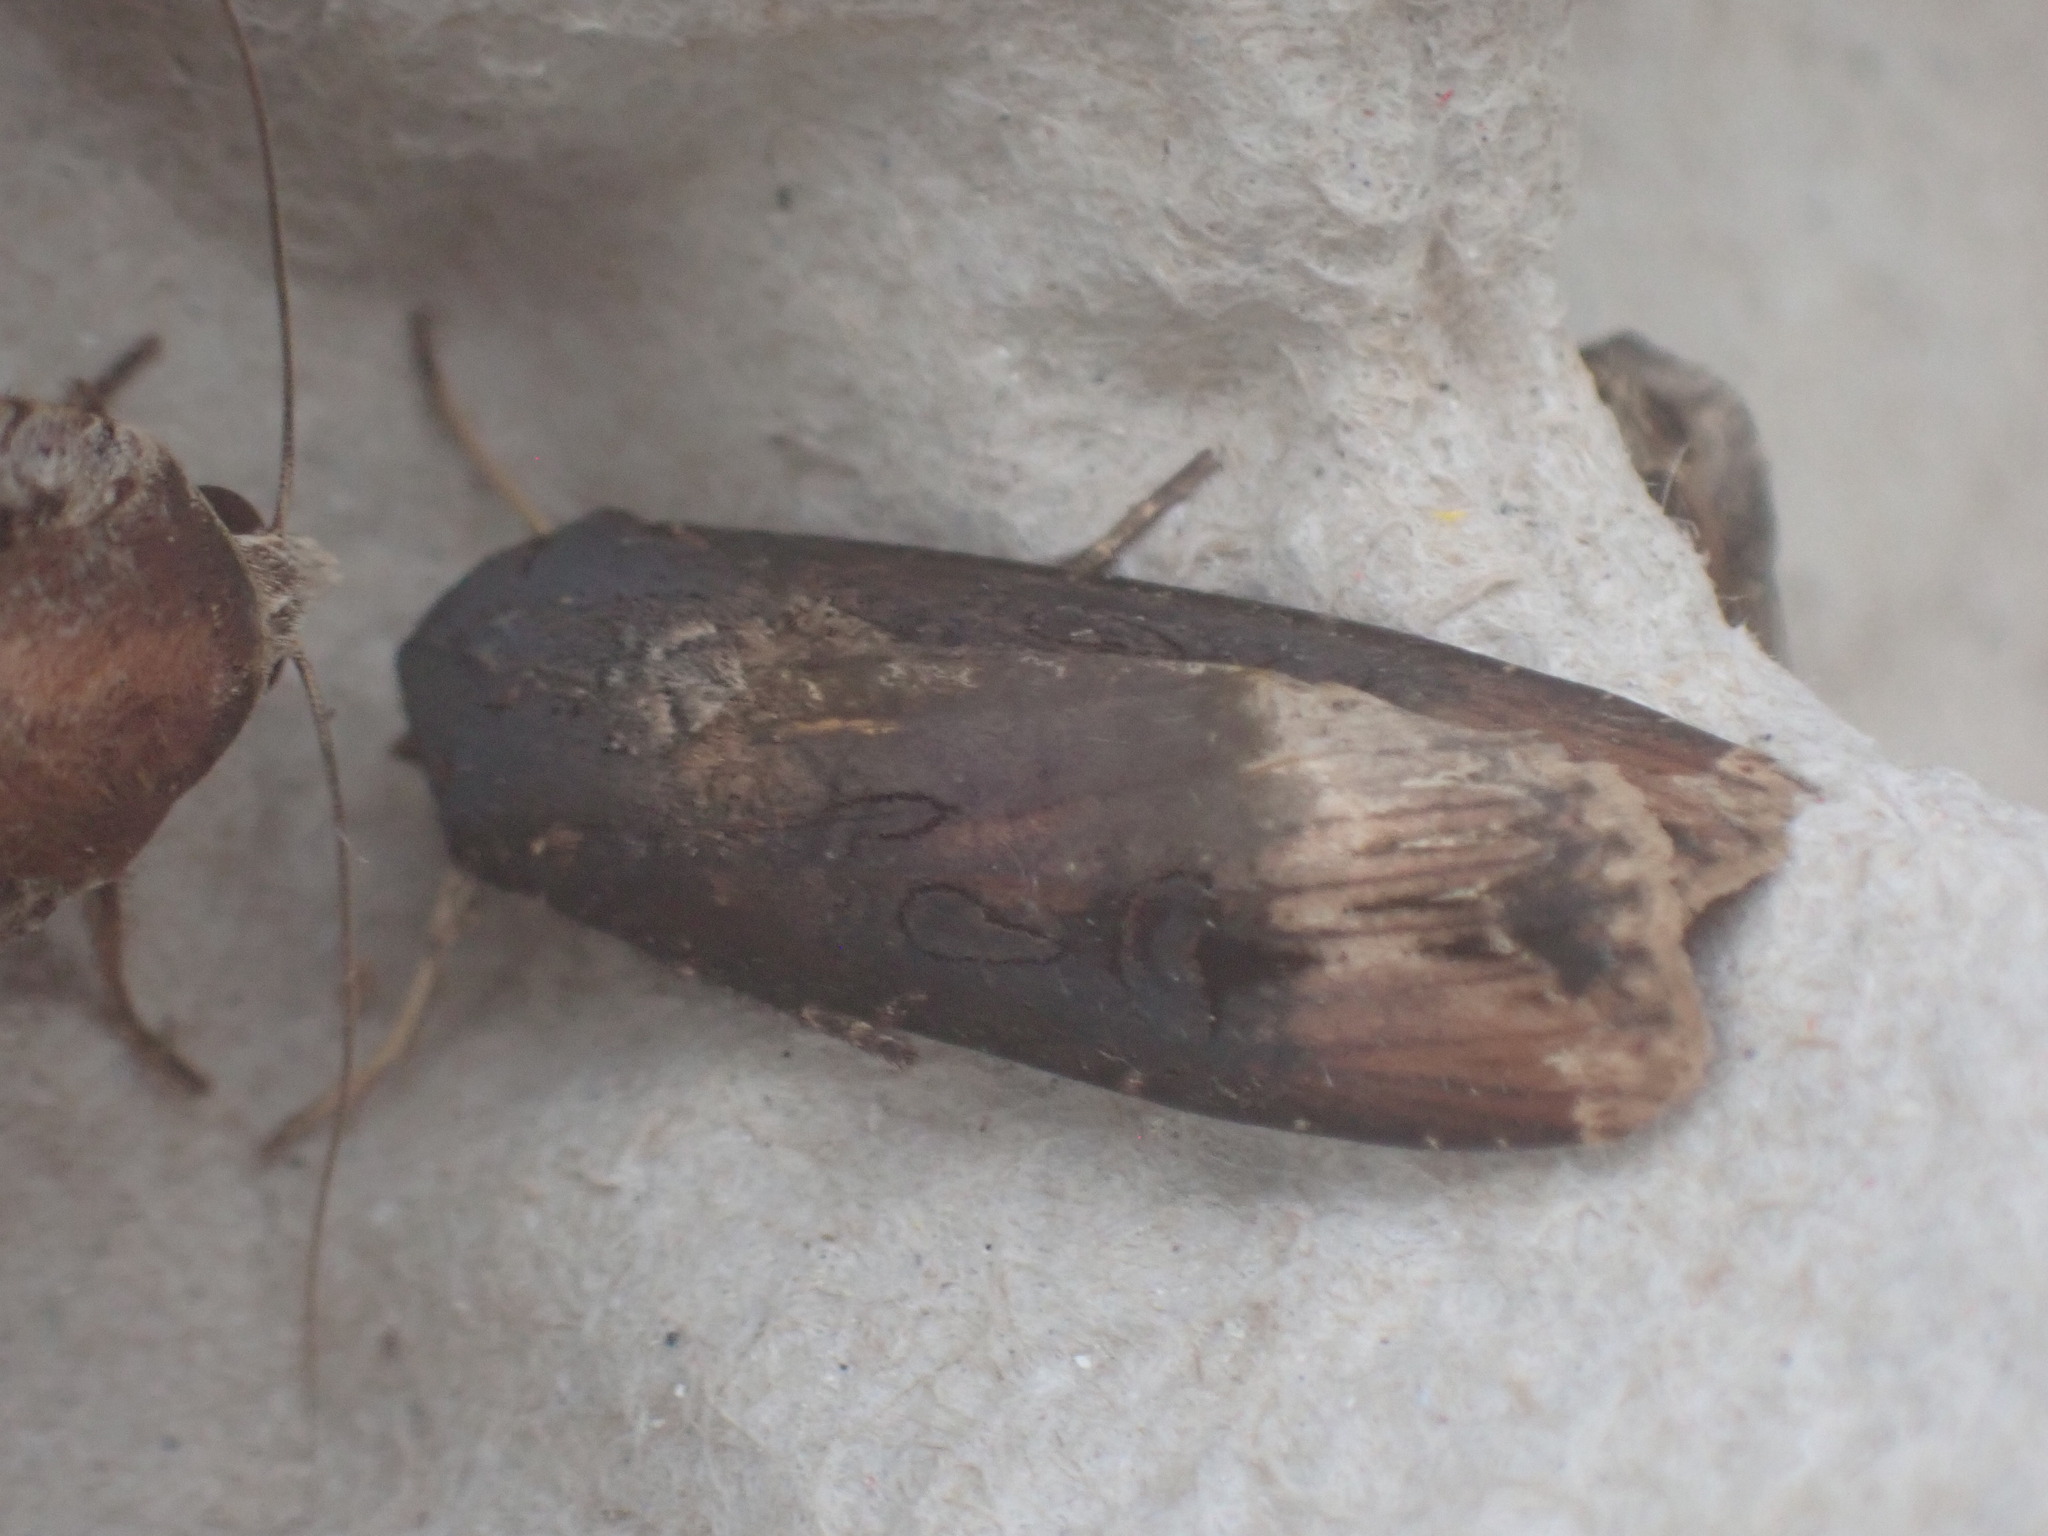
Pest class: cutworms